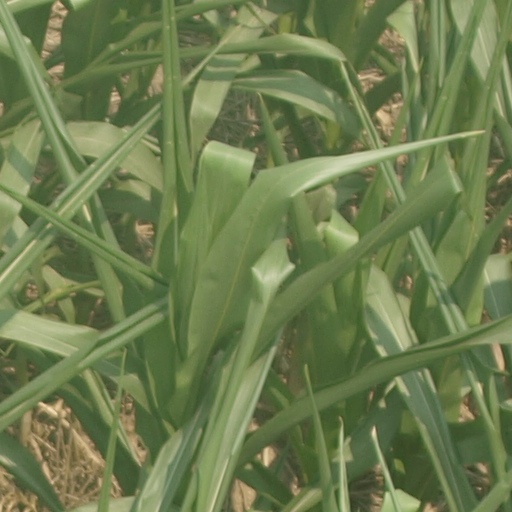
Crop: maize; corn